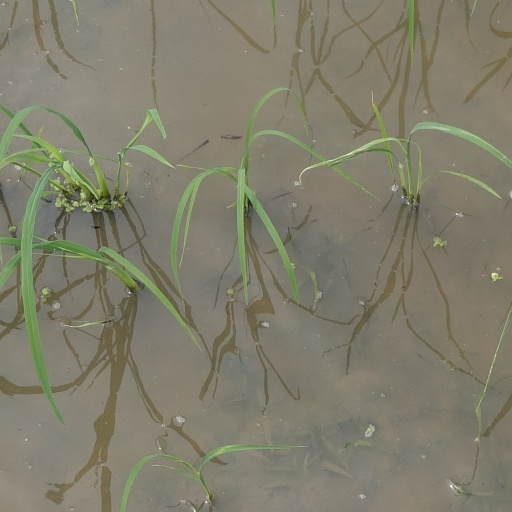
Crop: rice